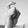
ASL letter: X